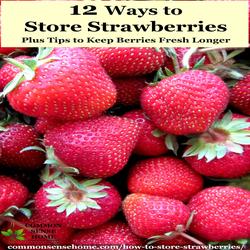
Label: Strawberry